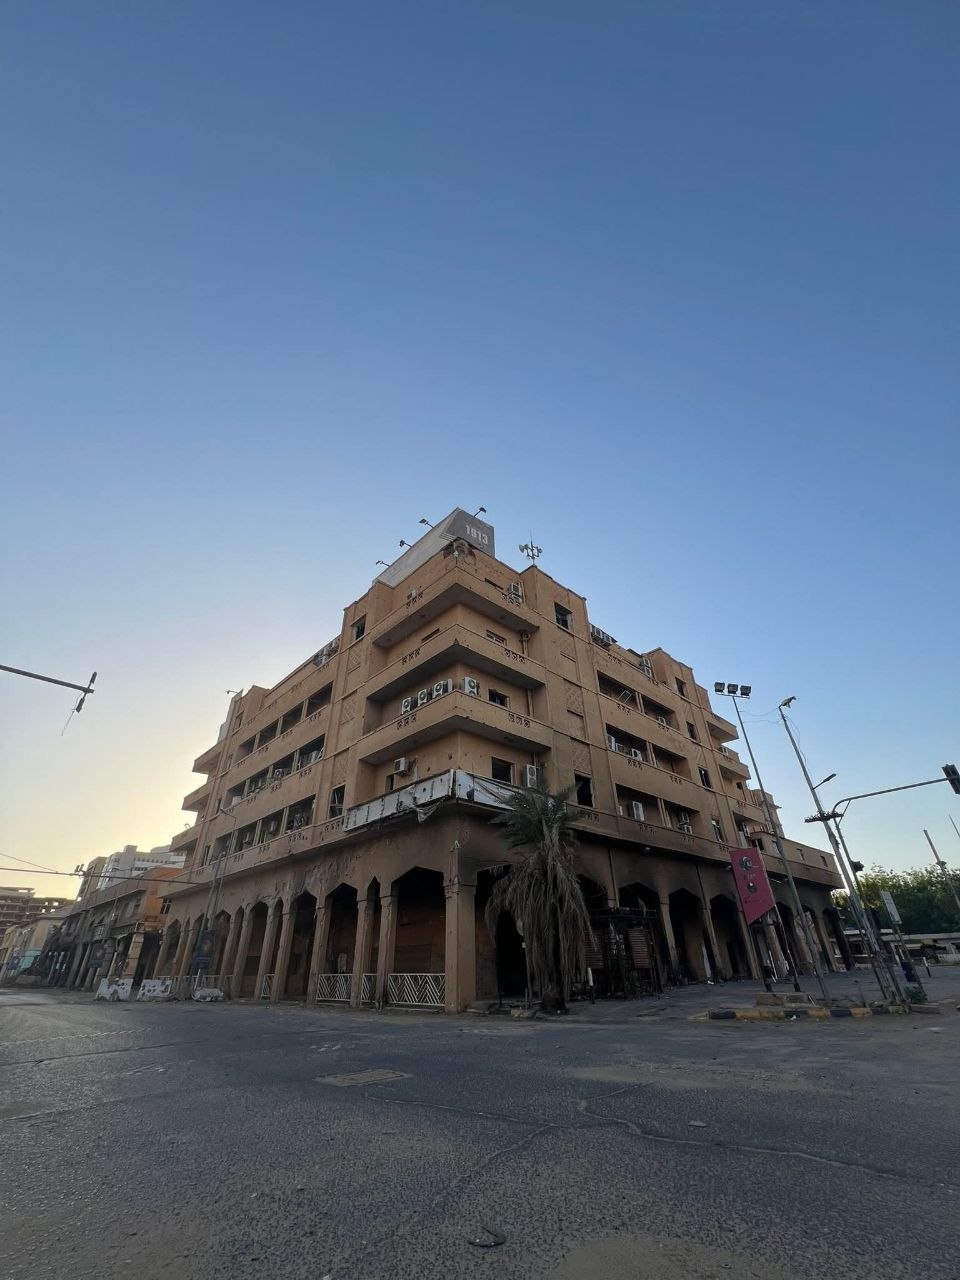
الوصف بالفصحى: مبنى بنك الخرطوم الكبير في الزاوية، ويفتح على شارع ترابي
الوصف بالعامية السودانية: مبنى بنك الخرطوم كبير في الناصية فاتح على شارع الظلط
التصنيف: Public Spaces & Infrastructure